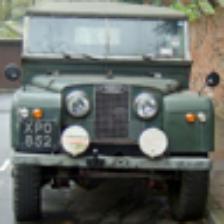
Label: NonHuman